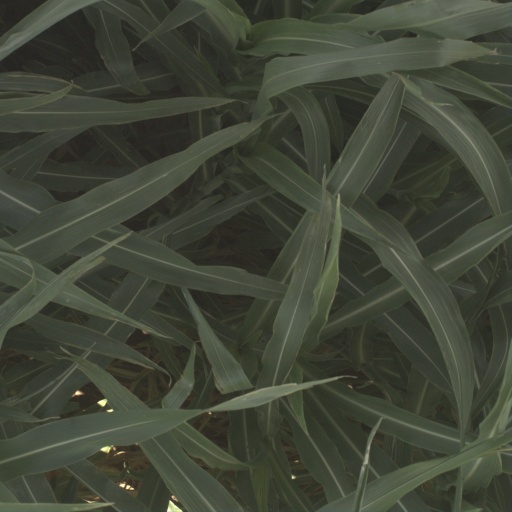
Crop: sorghum